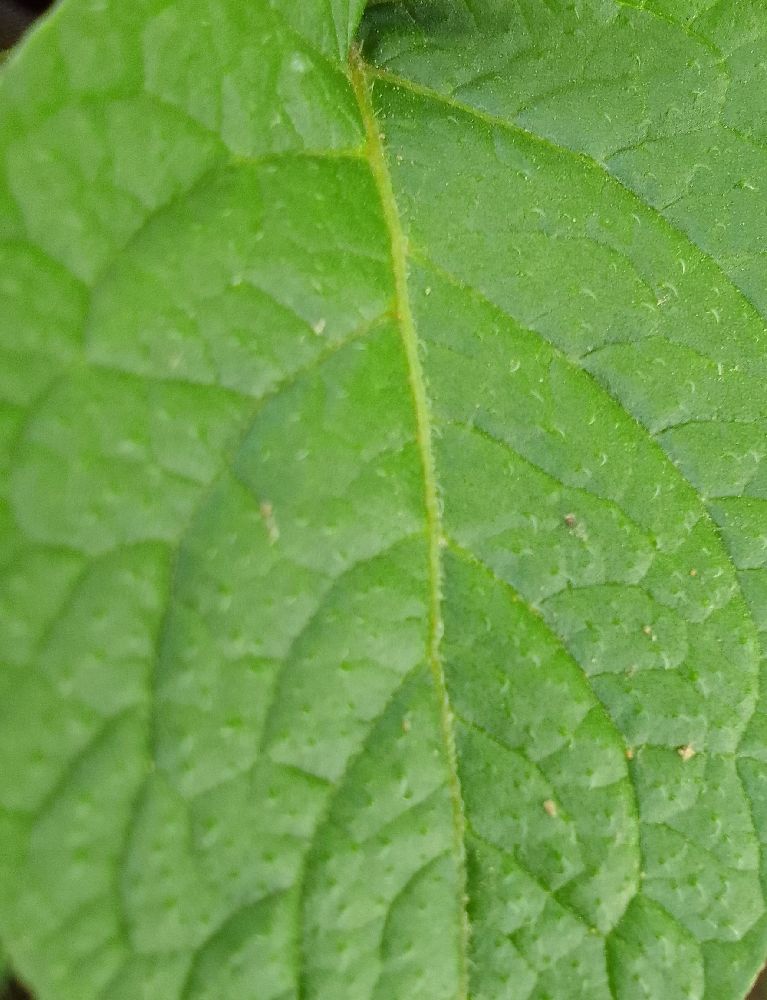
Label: Healthy